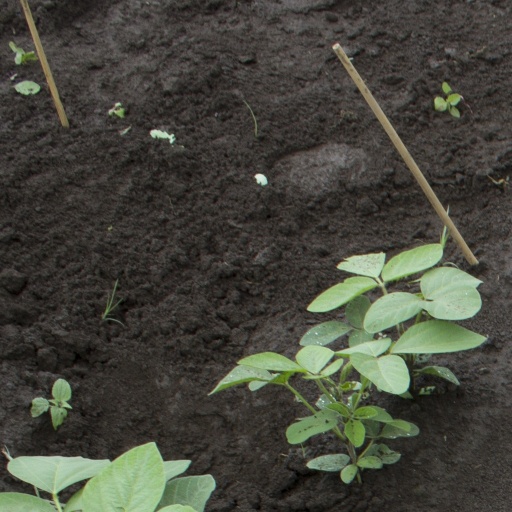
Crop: soybean